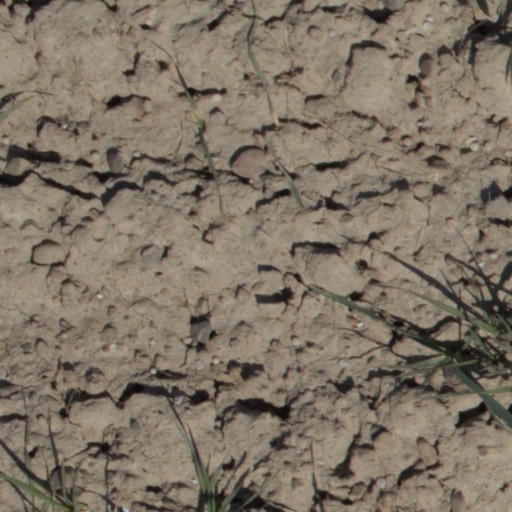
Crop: wheat